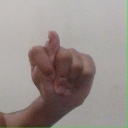
अक्षर: ट